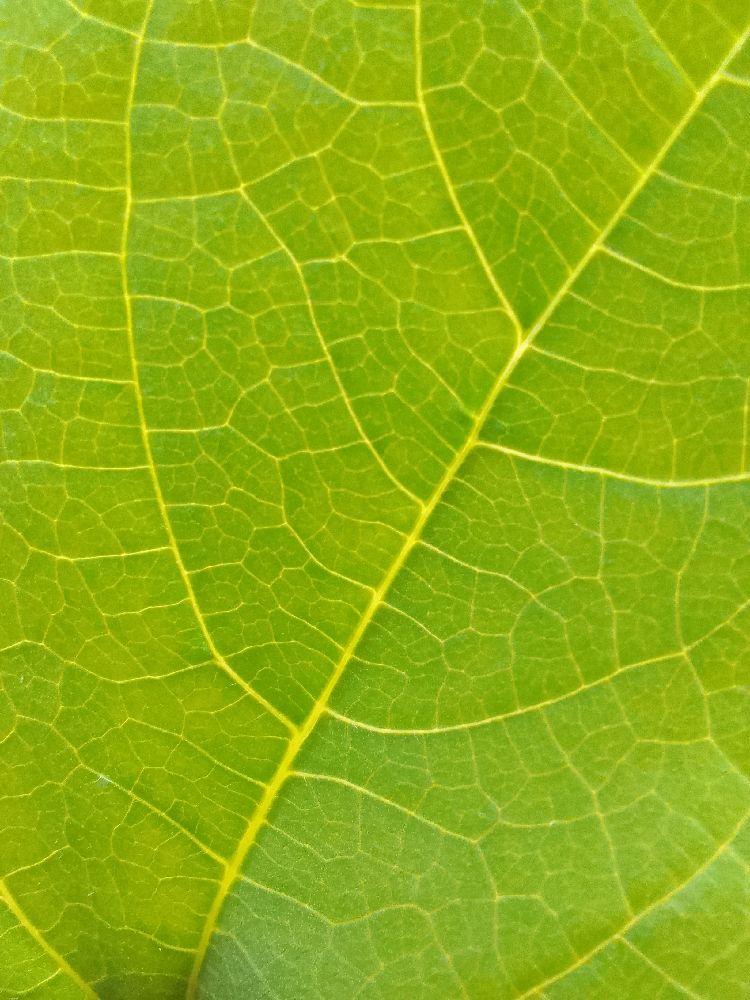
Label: healthy